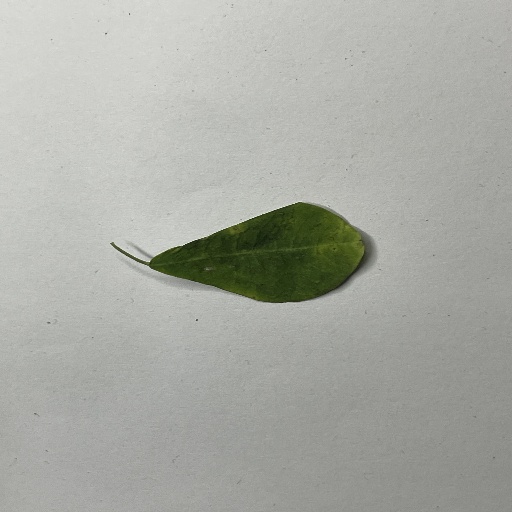
Species: Sojina
Leaf condition: Bacterial Spot